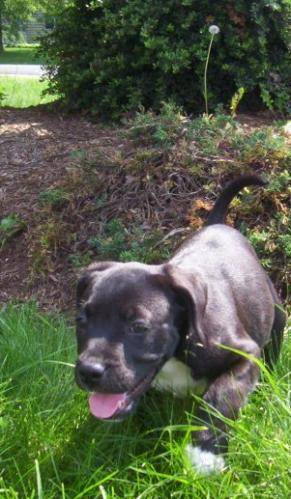
Label: dog